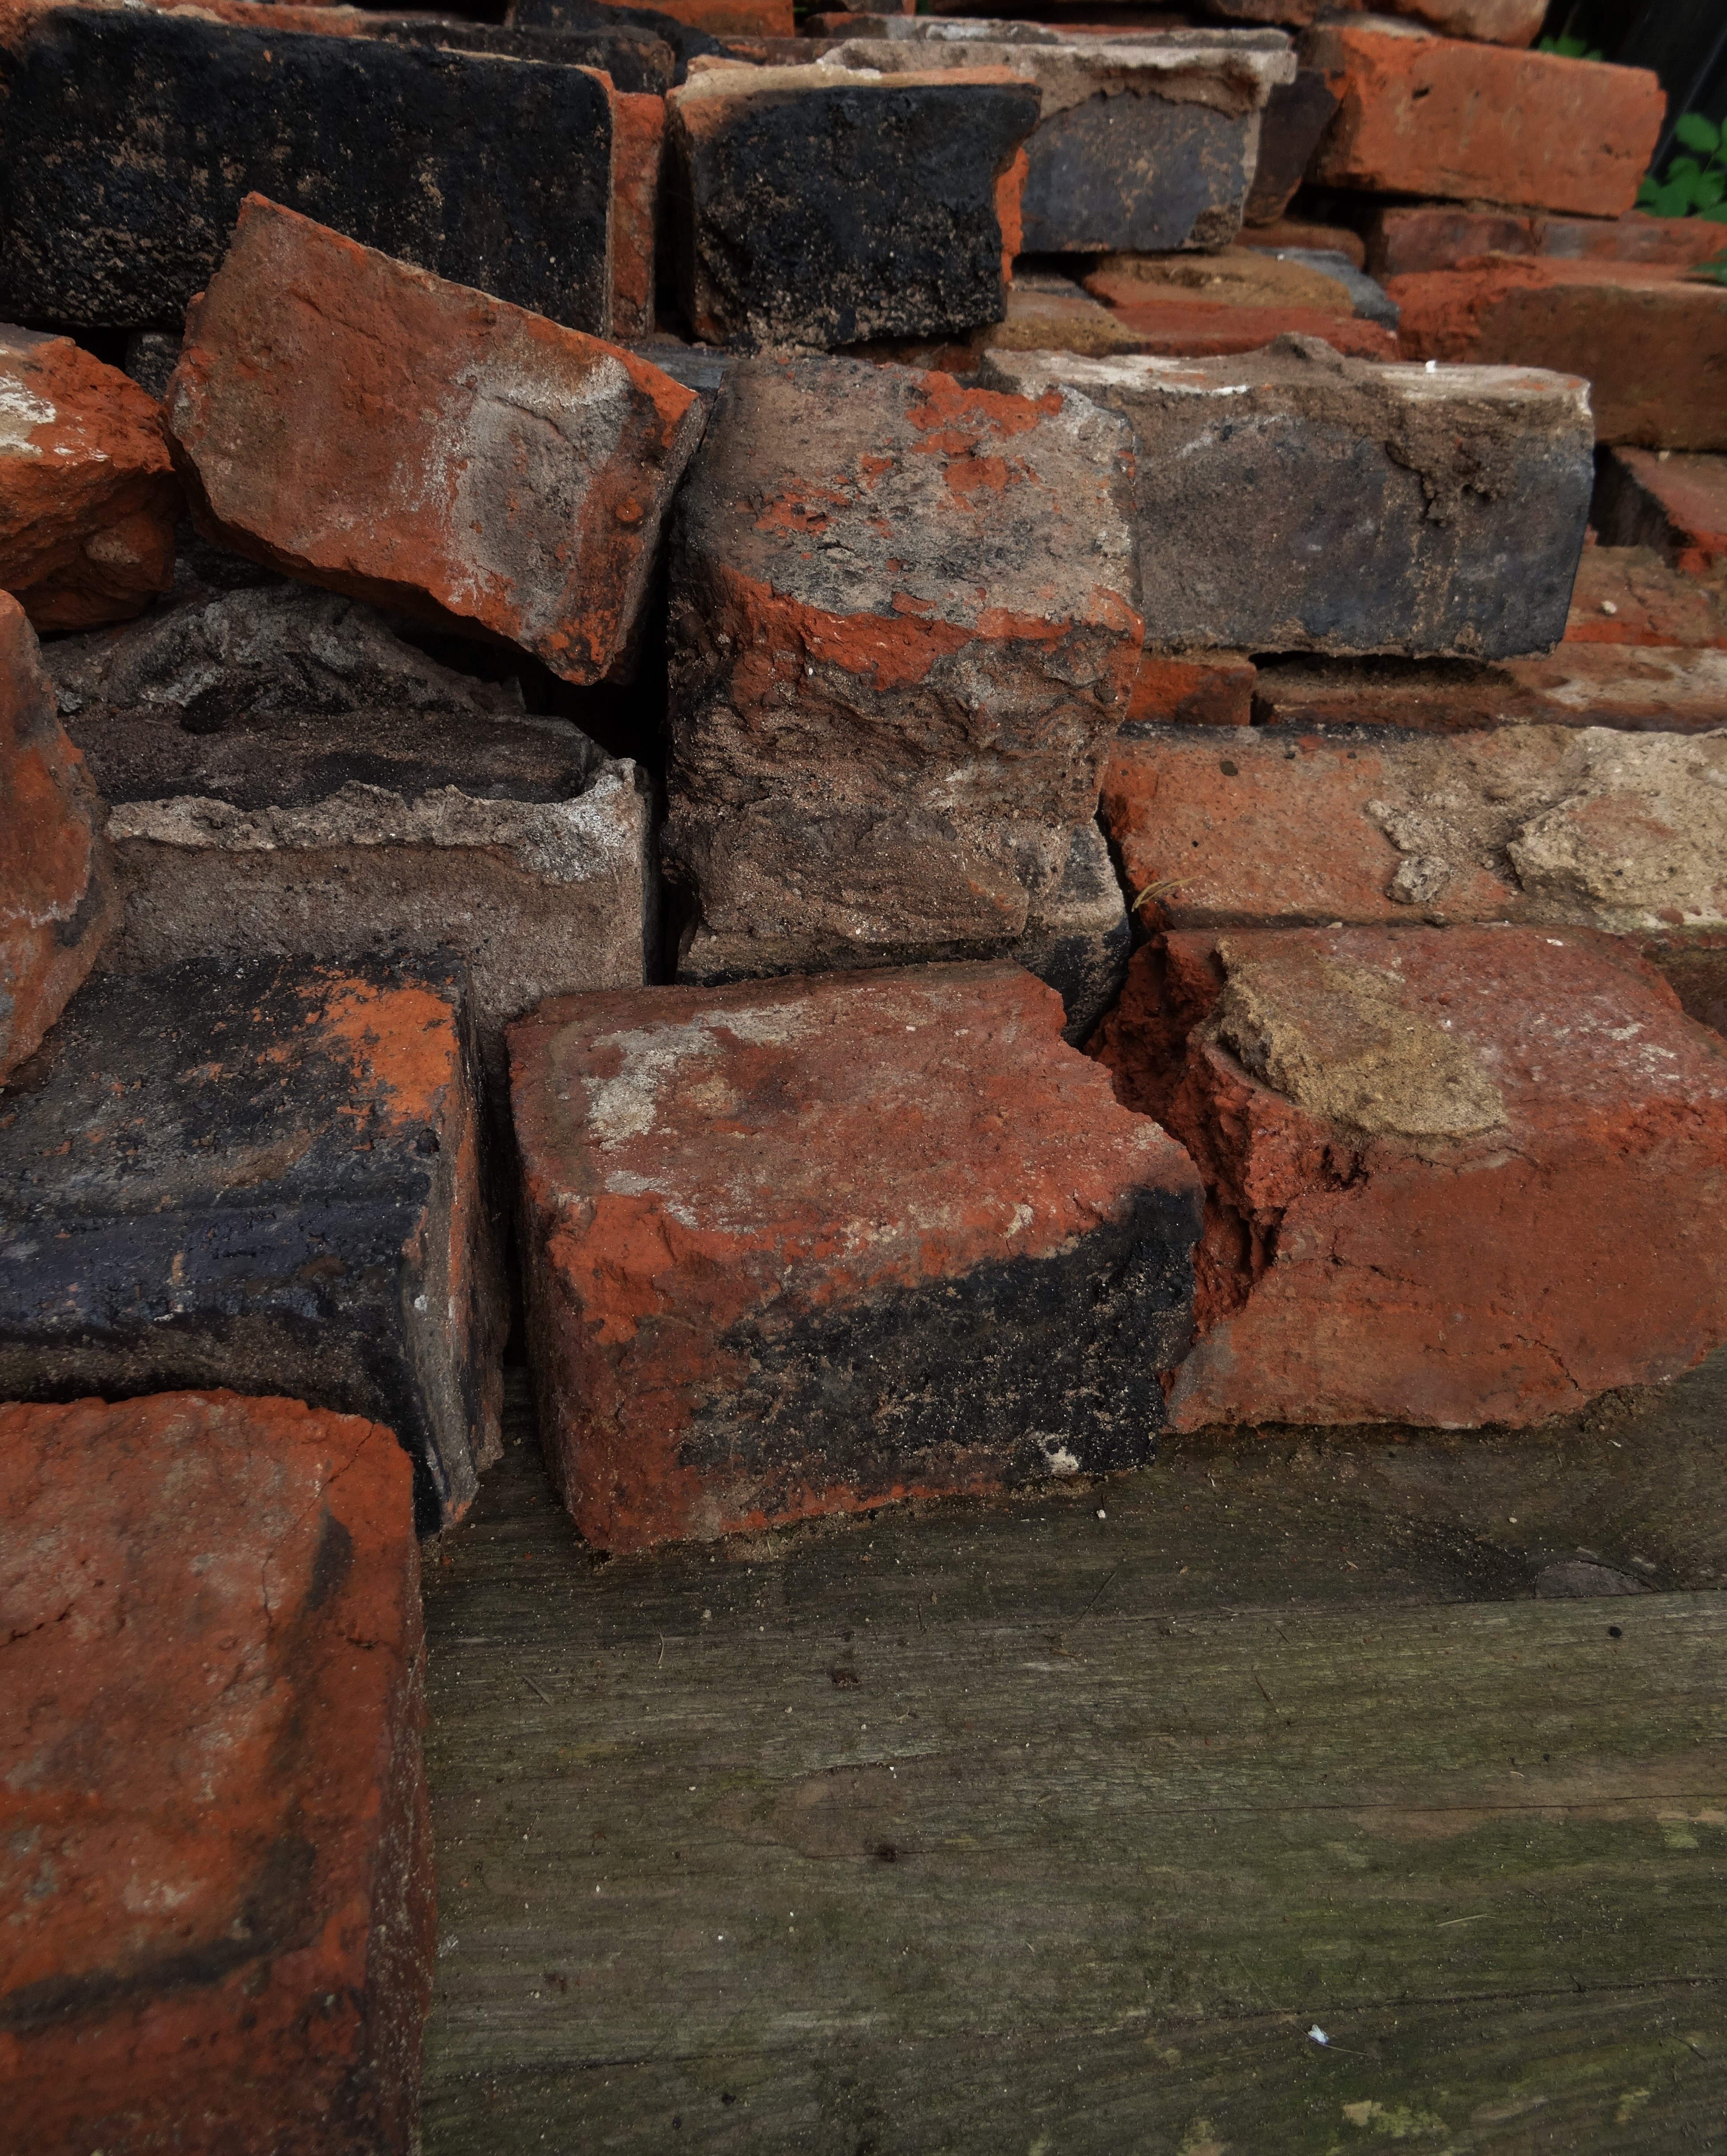
rock, wood, wall, brick, material, bricks, handmade, brickwork, old chimney, over 100 years old